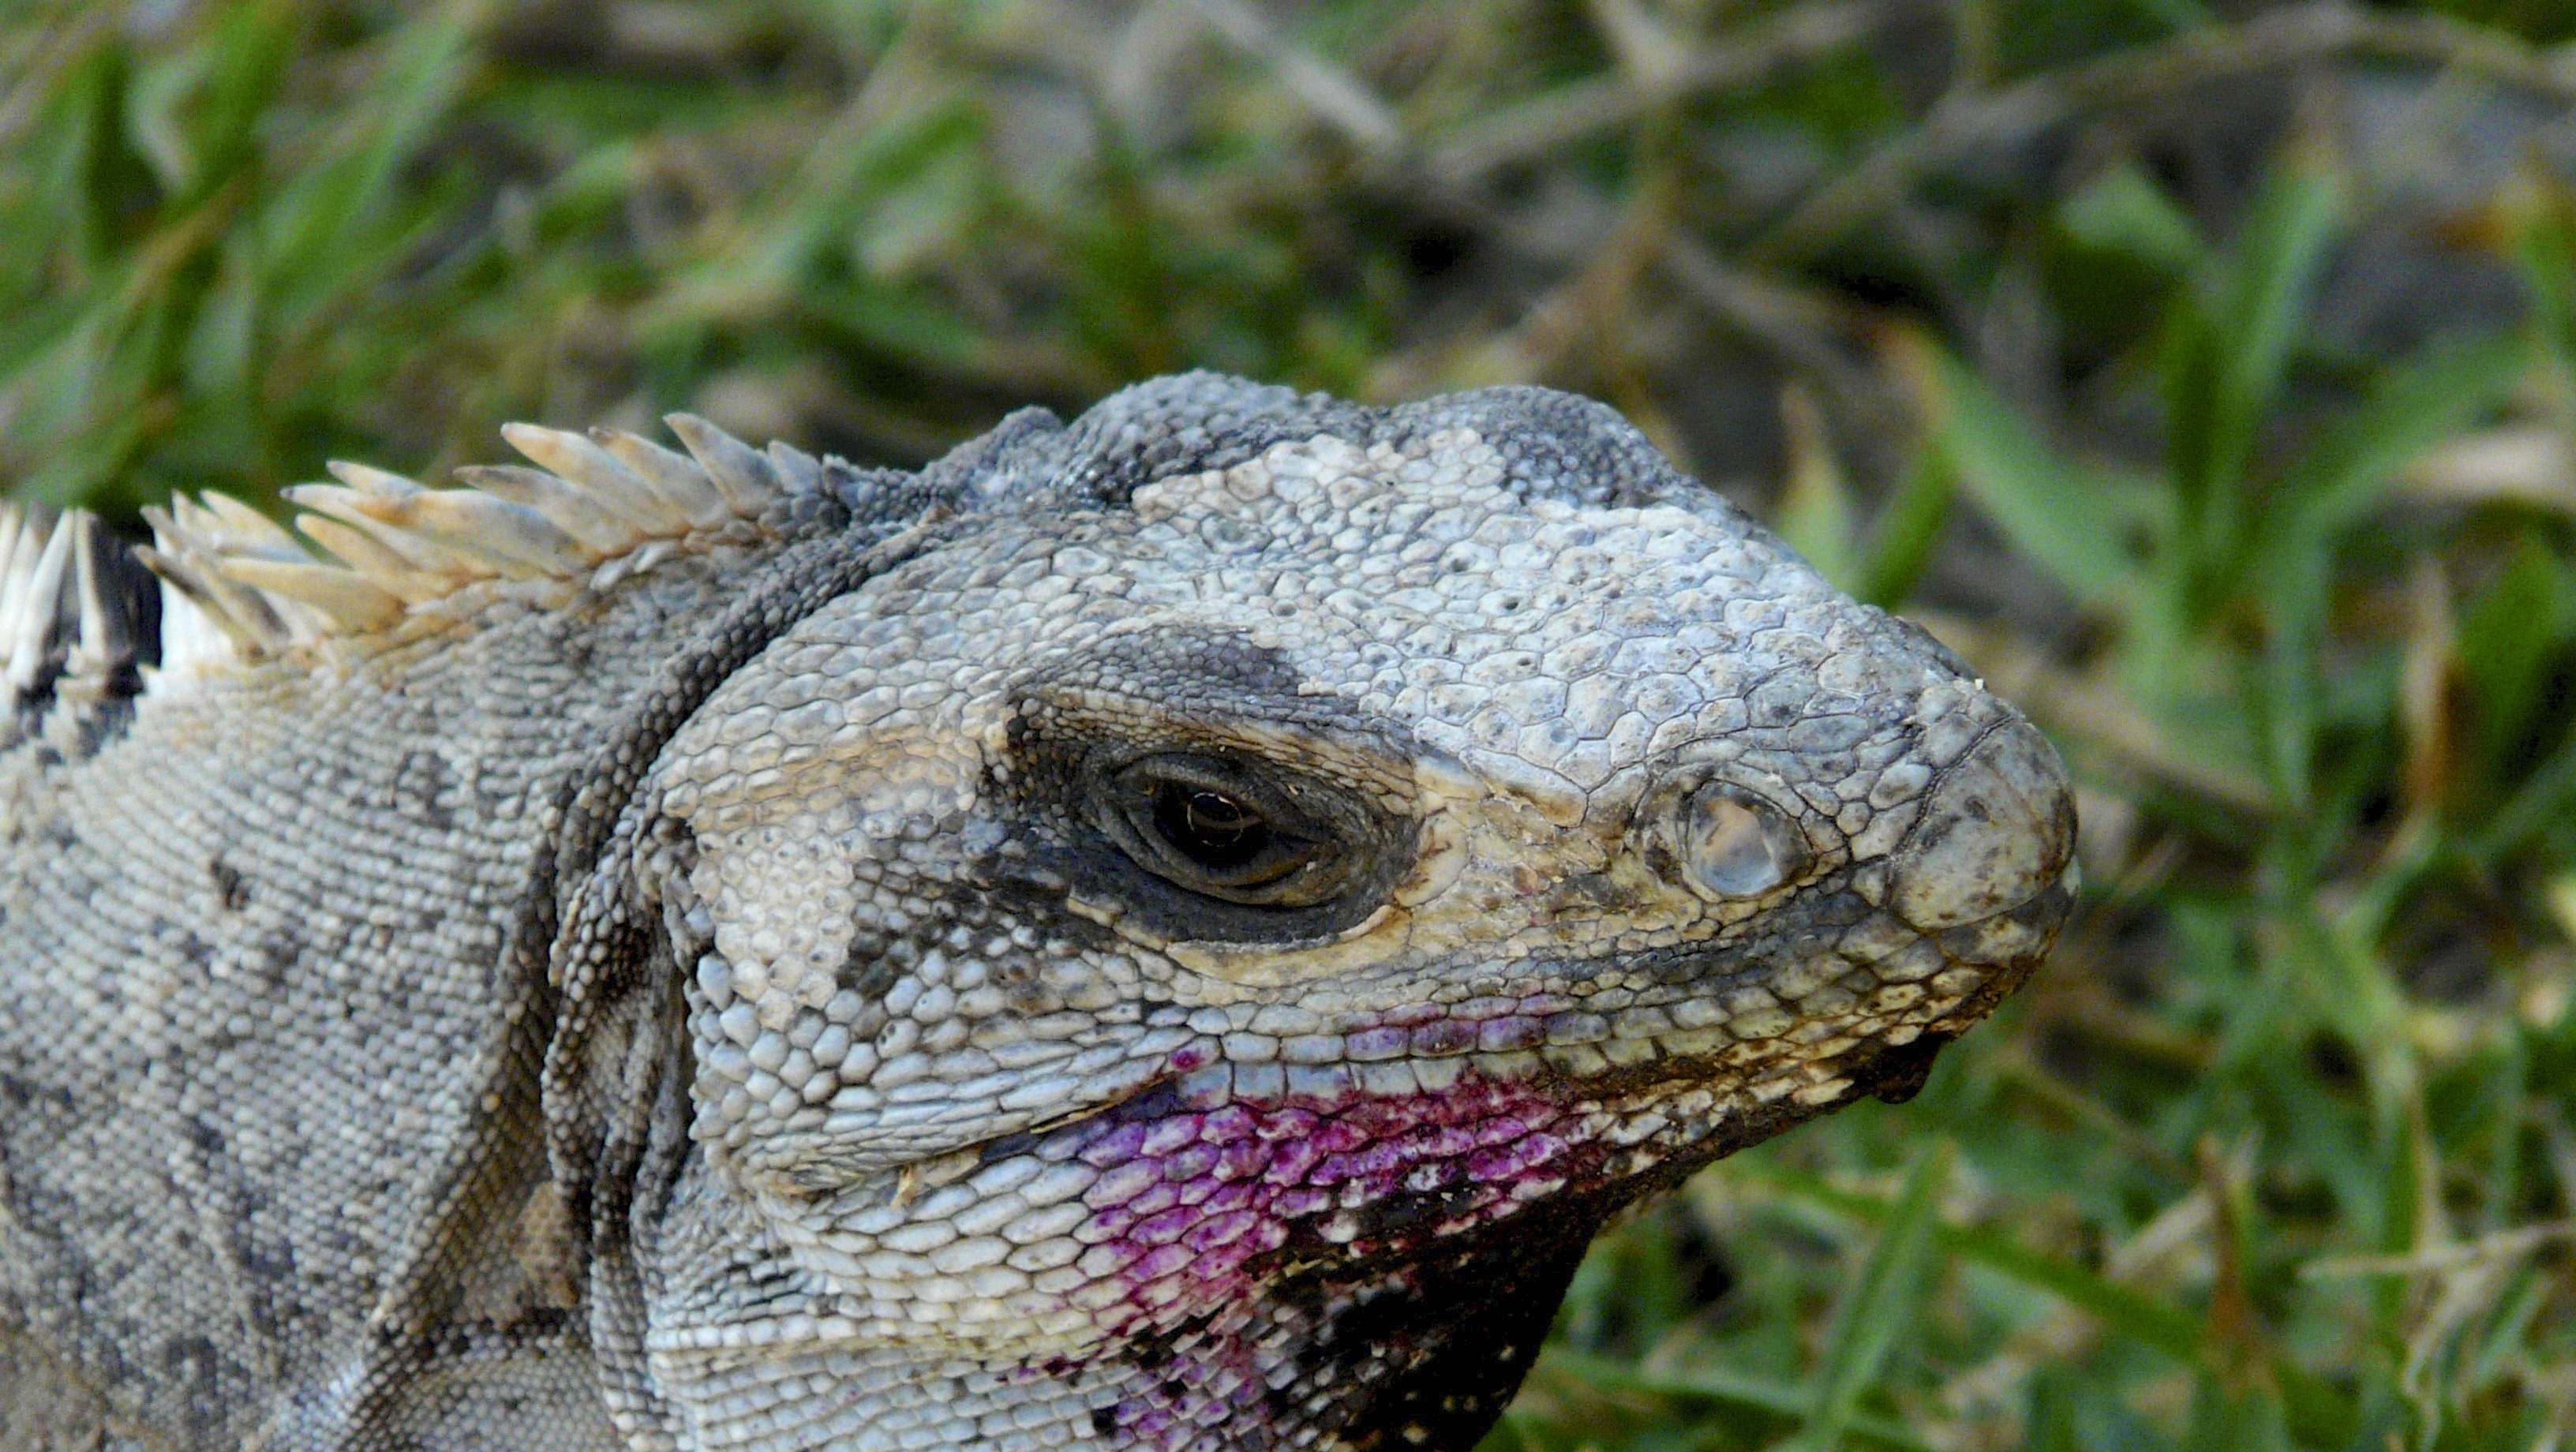
nature, animal, wildlife, reptile, iguana, fauna, lizard, close up, mexico, vertebrate, creature, dragon, scaly, lacerta, dragons, agamidae, scaled reptile, lacertidae